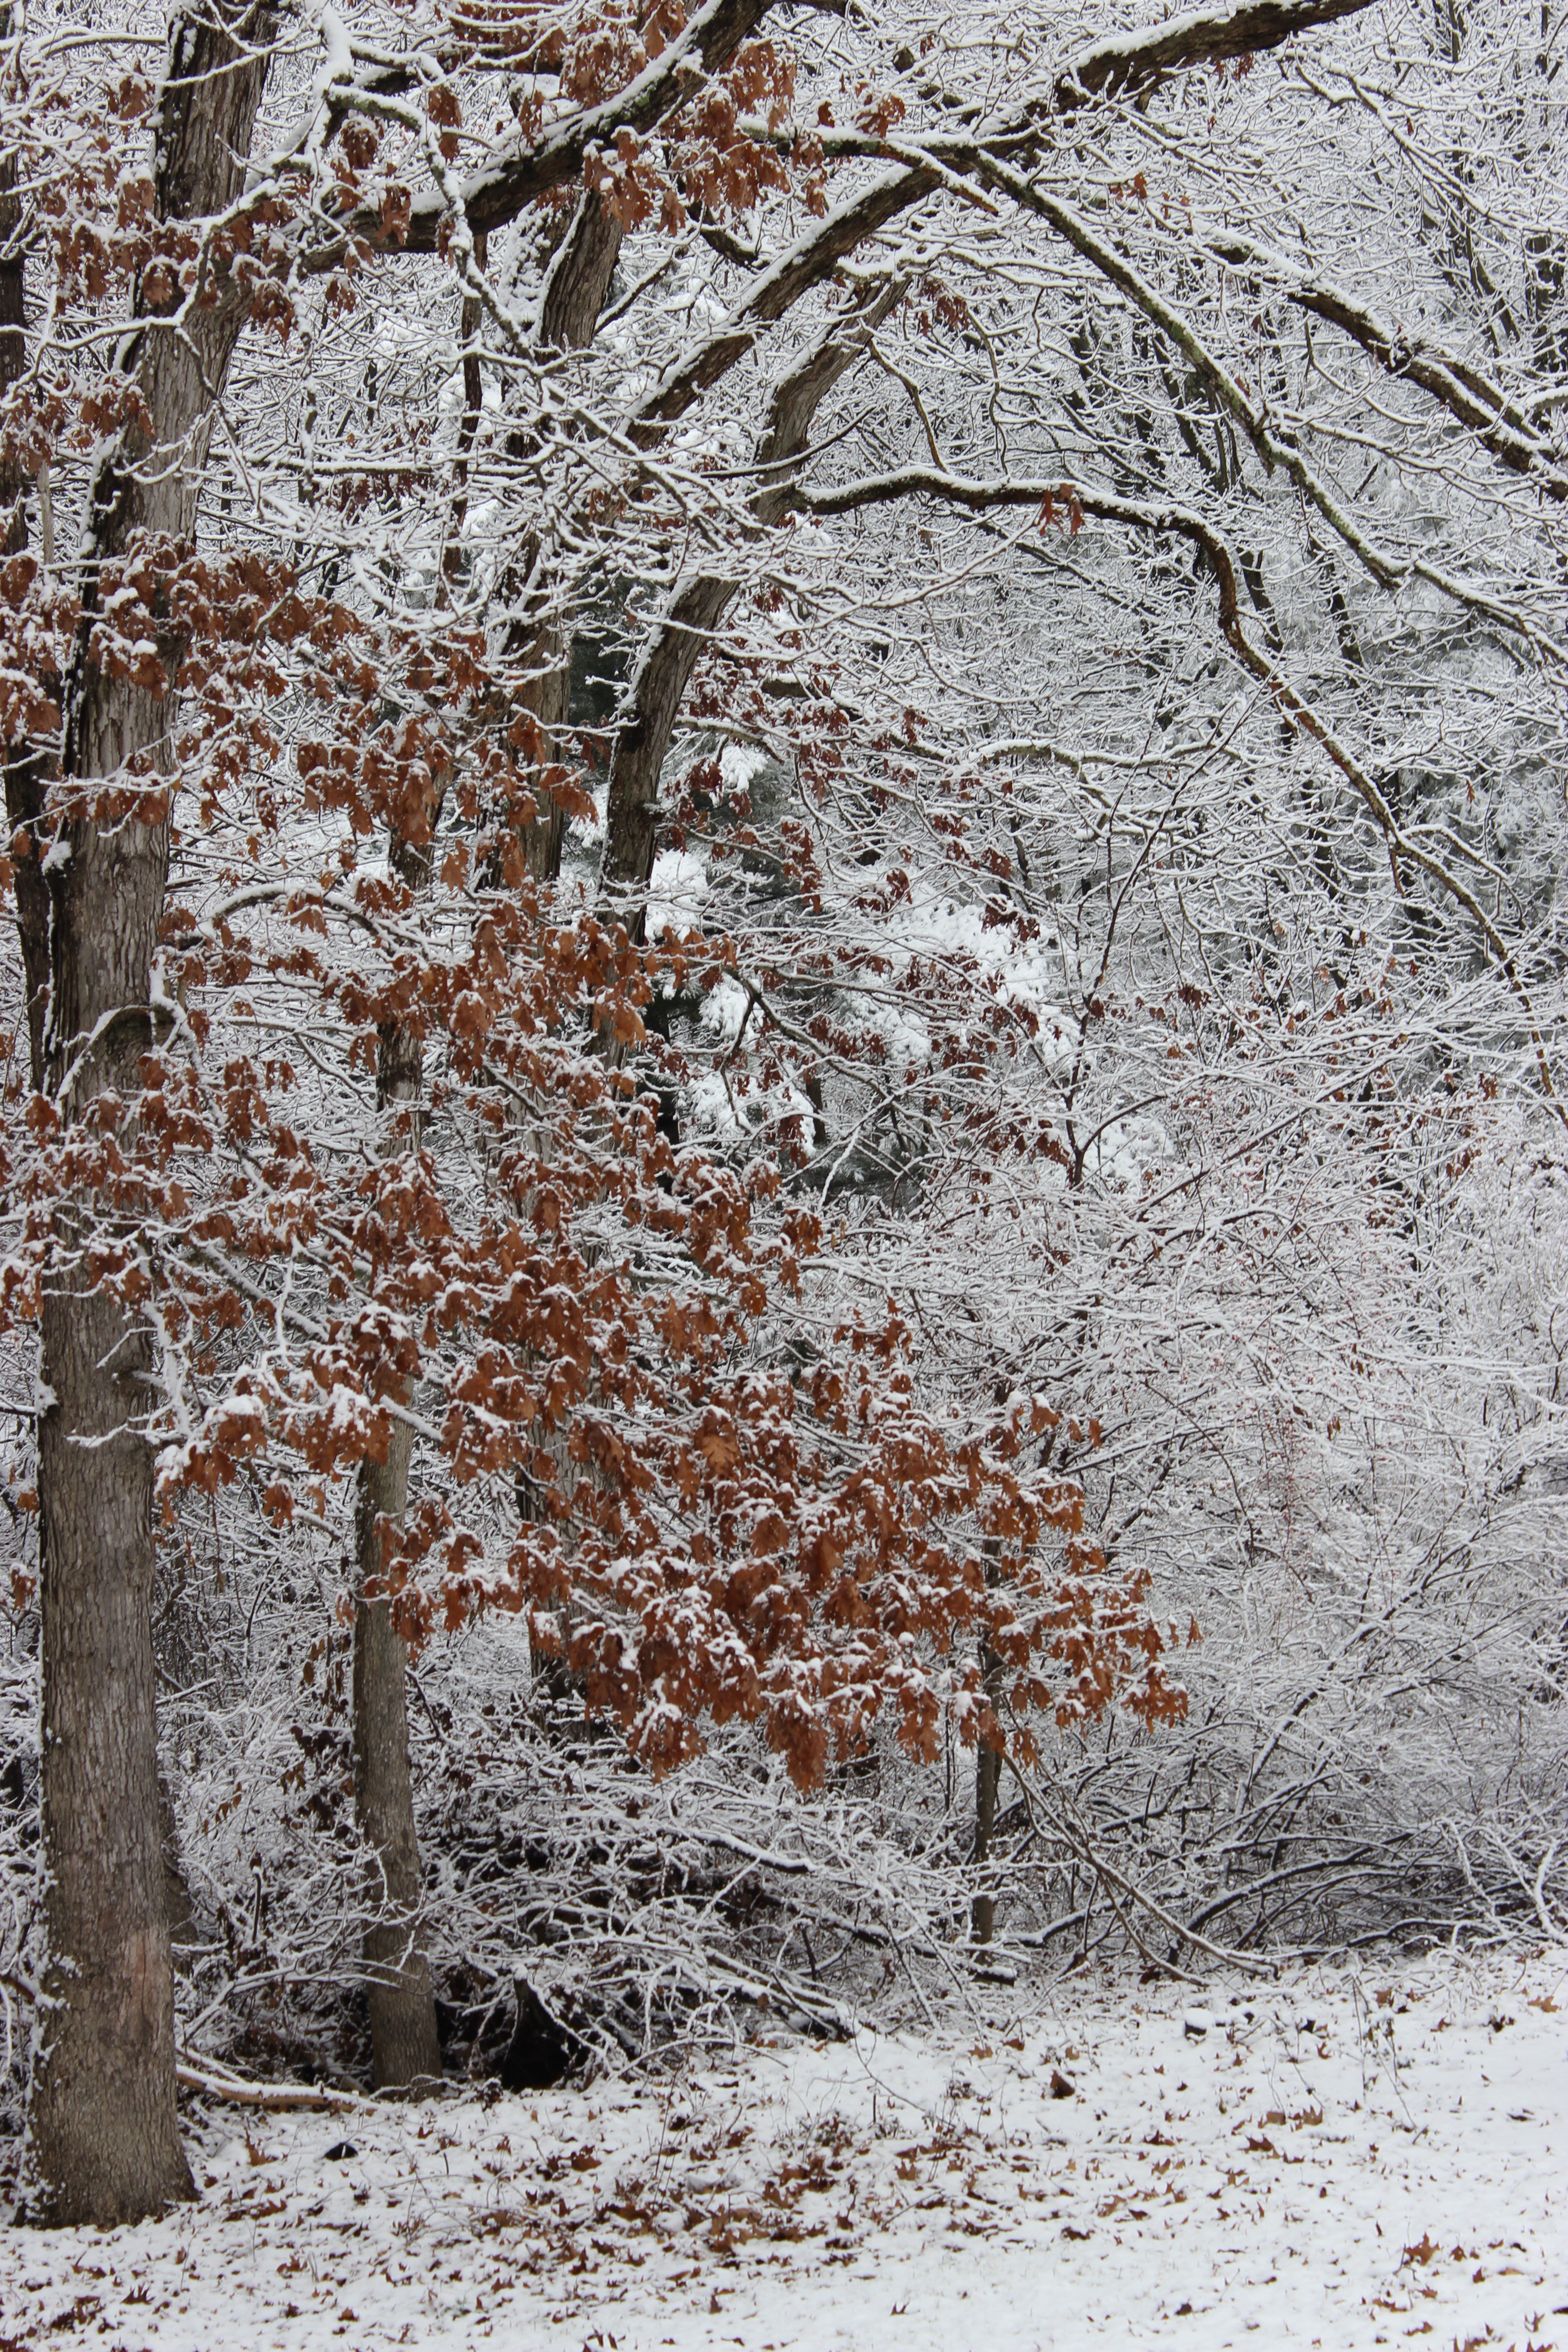
landscape, tree, nature, outdoor, branch, snow, winter, plant, wood, white, leaf, frost, trunk, wall, environment, foliage, ice, natural, autumn, weather, soil, season, leaves, freezing, woody plant, rain and snow mixed